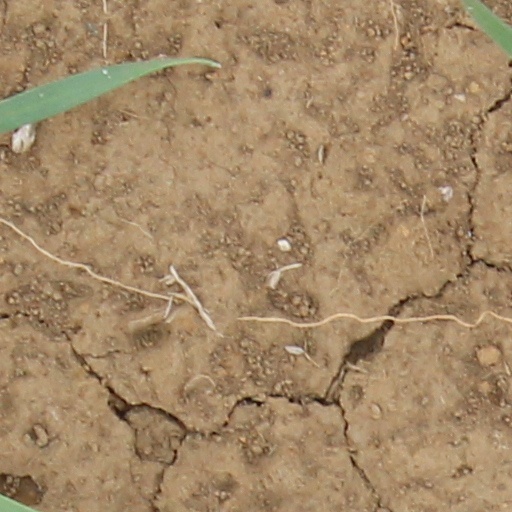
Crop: wheat